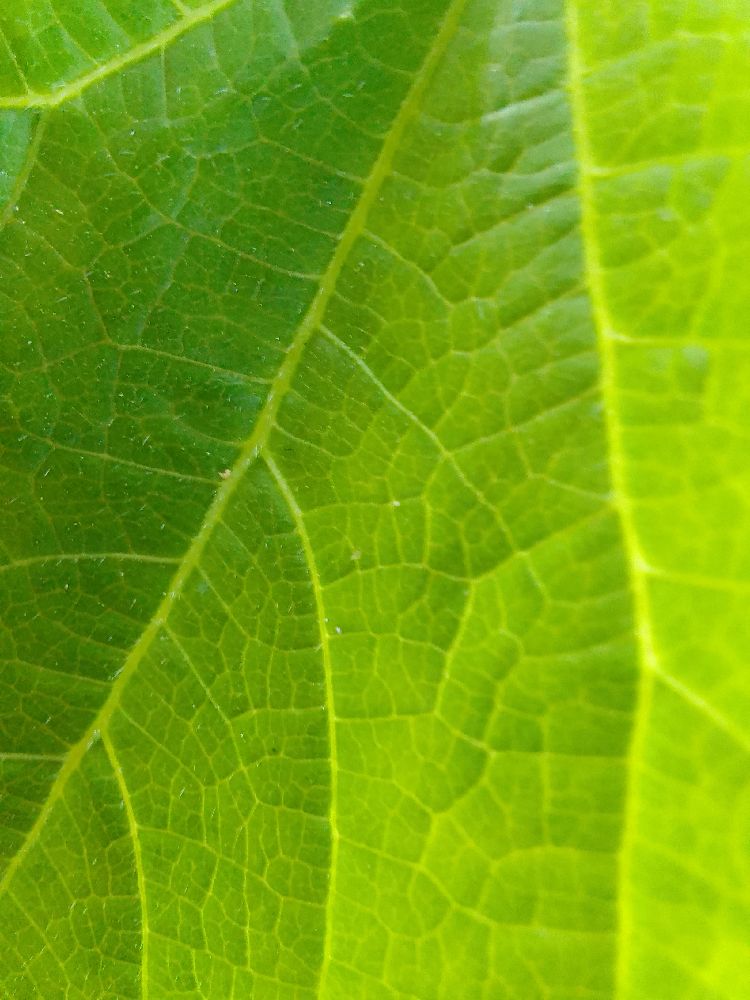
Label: healthy